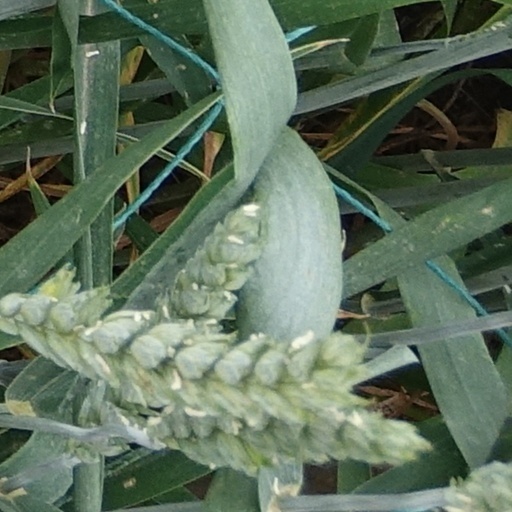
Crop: wheat